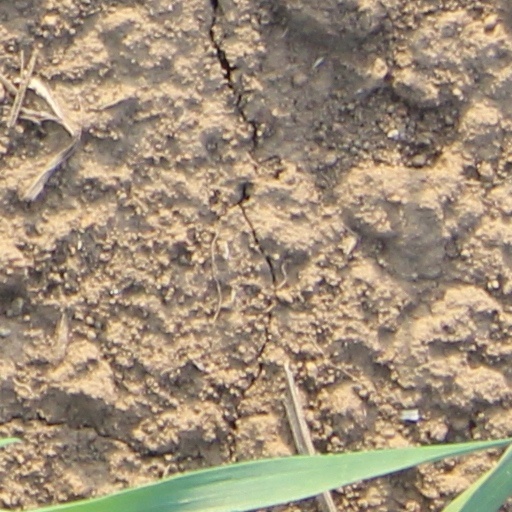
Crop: wheat